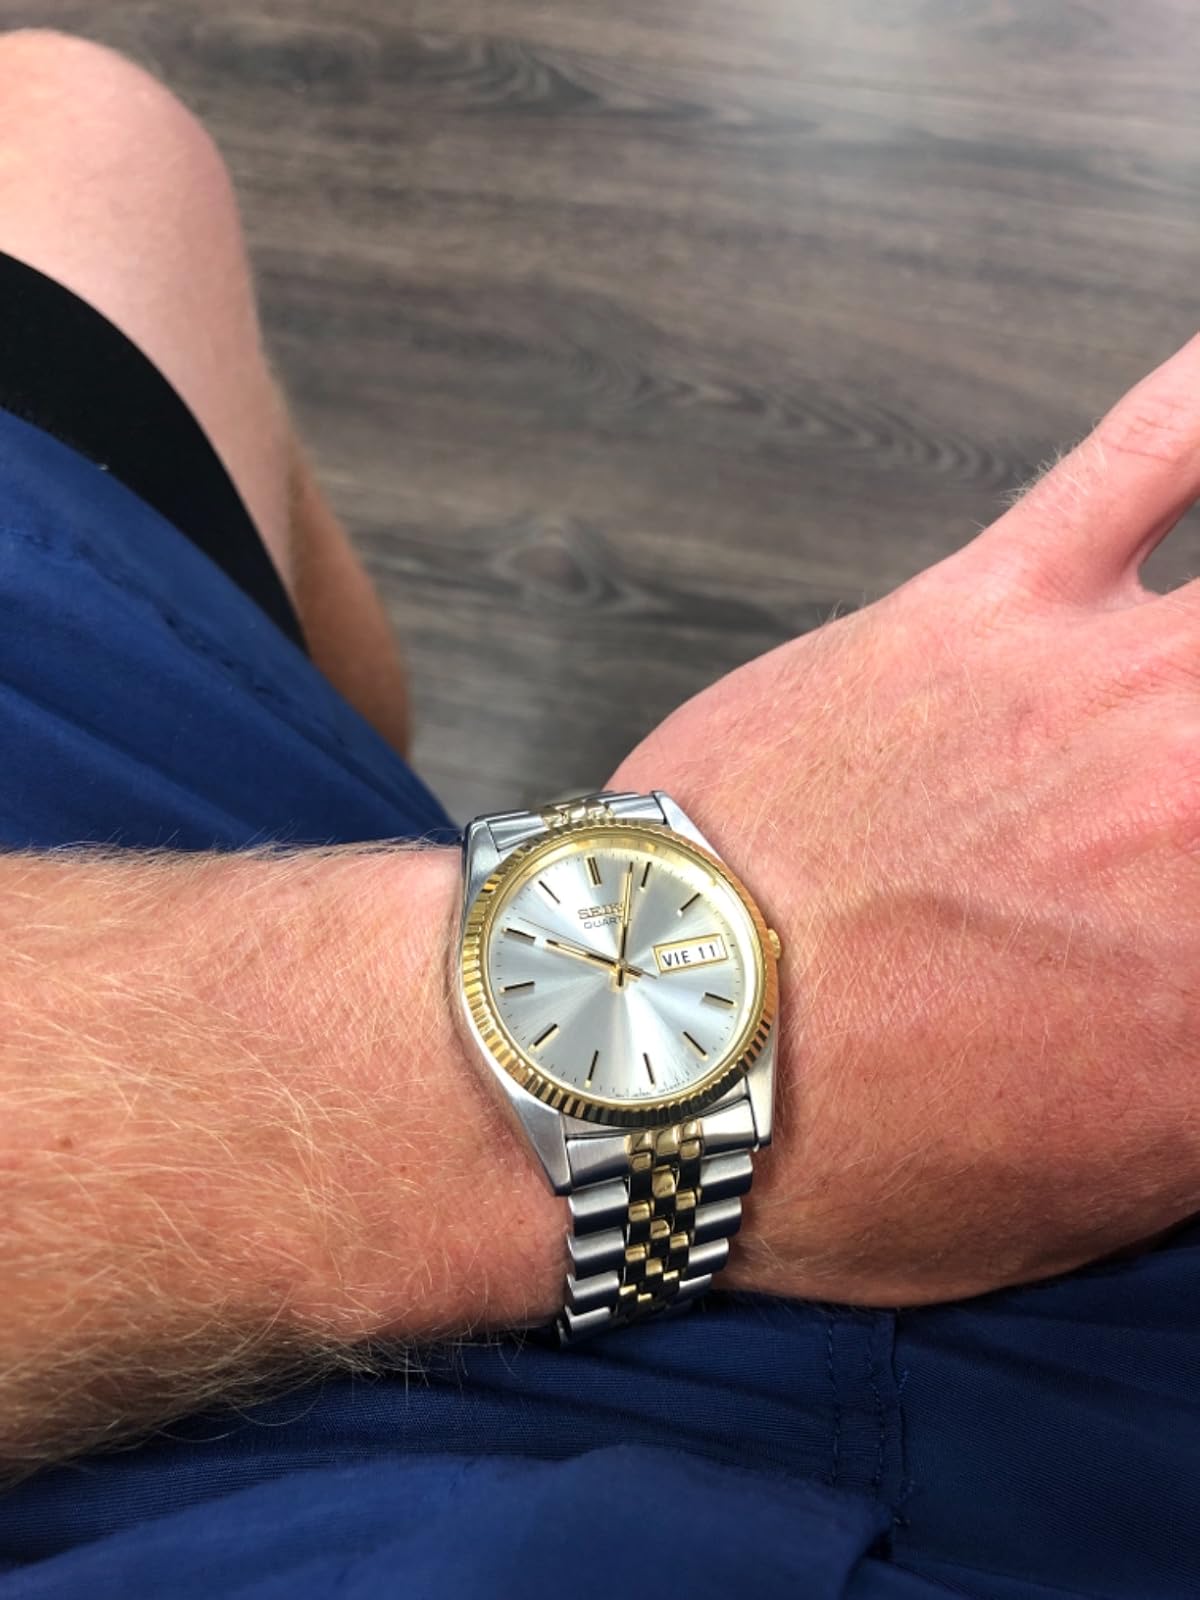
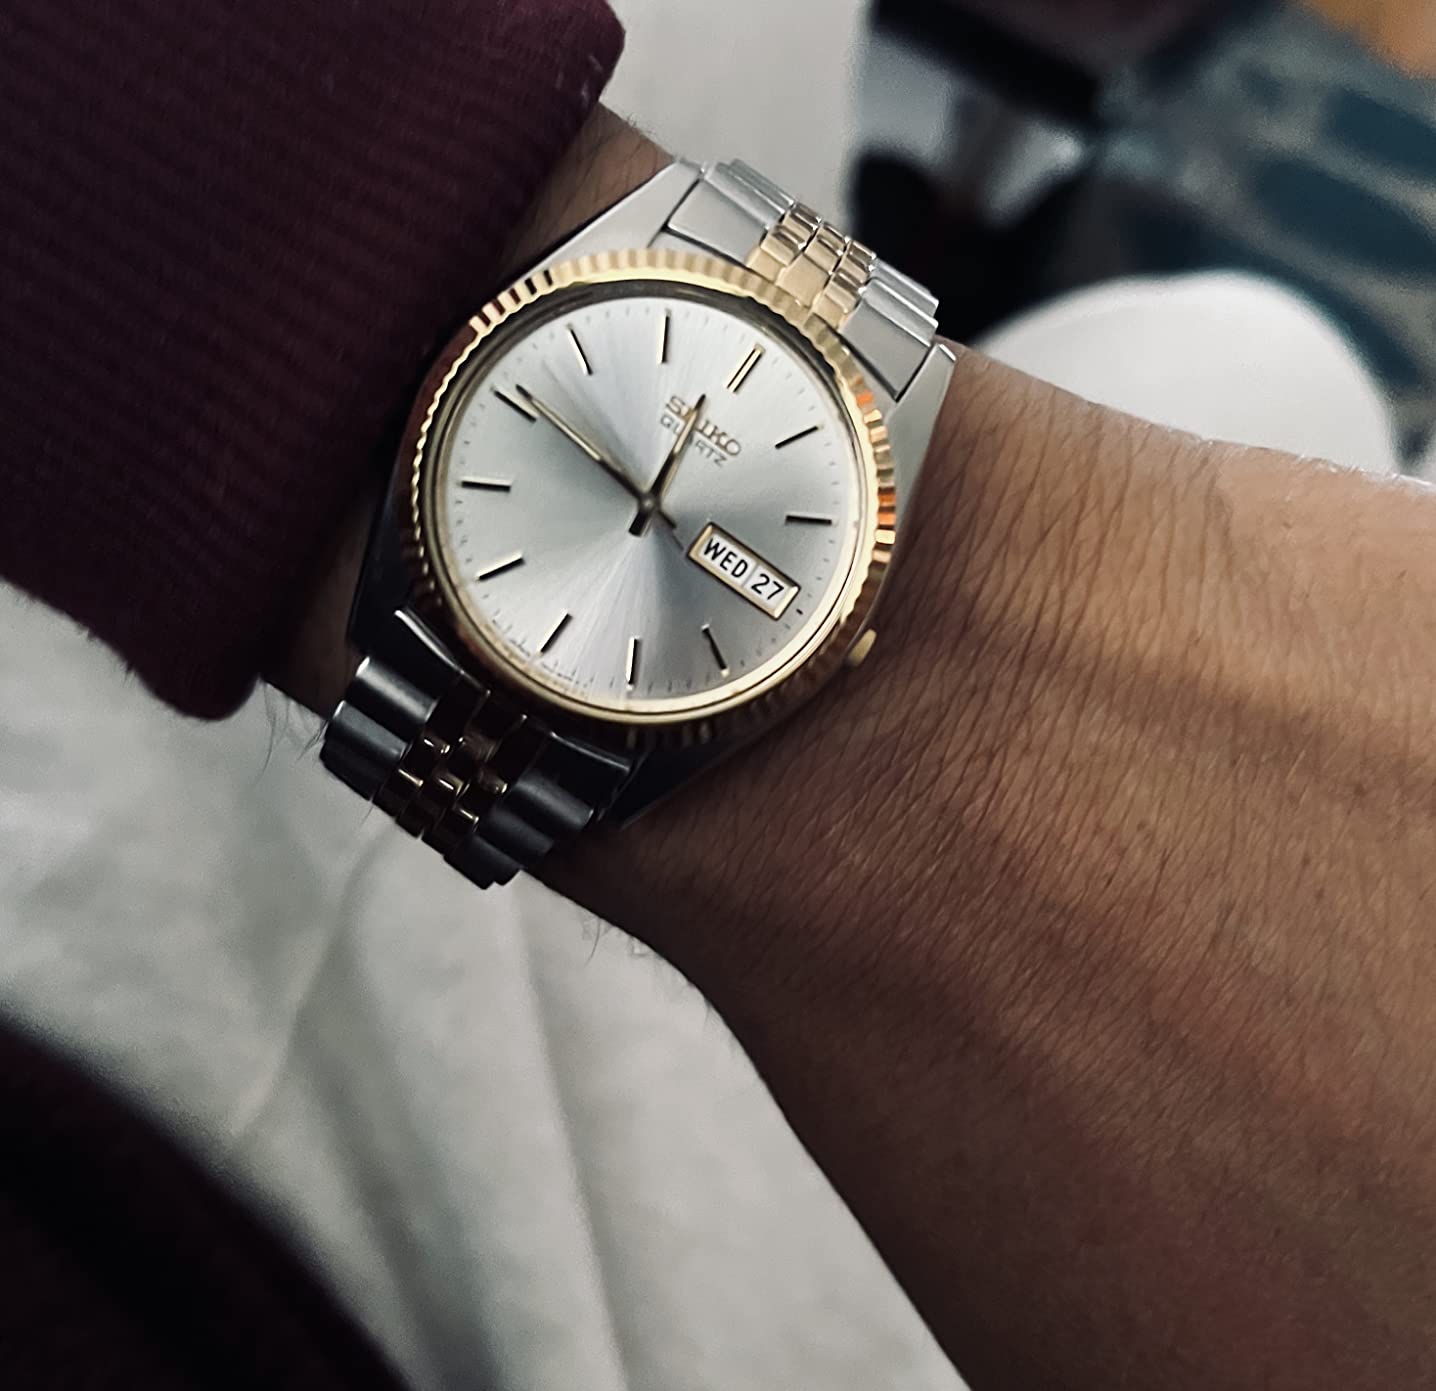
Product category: accessories_watch
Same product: yes